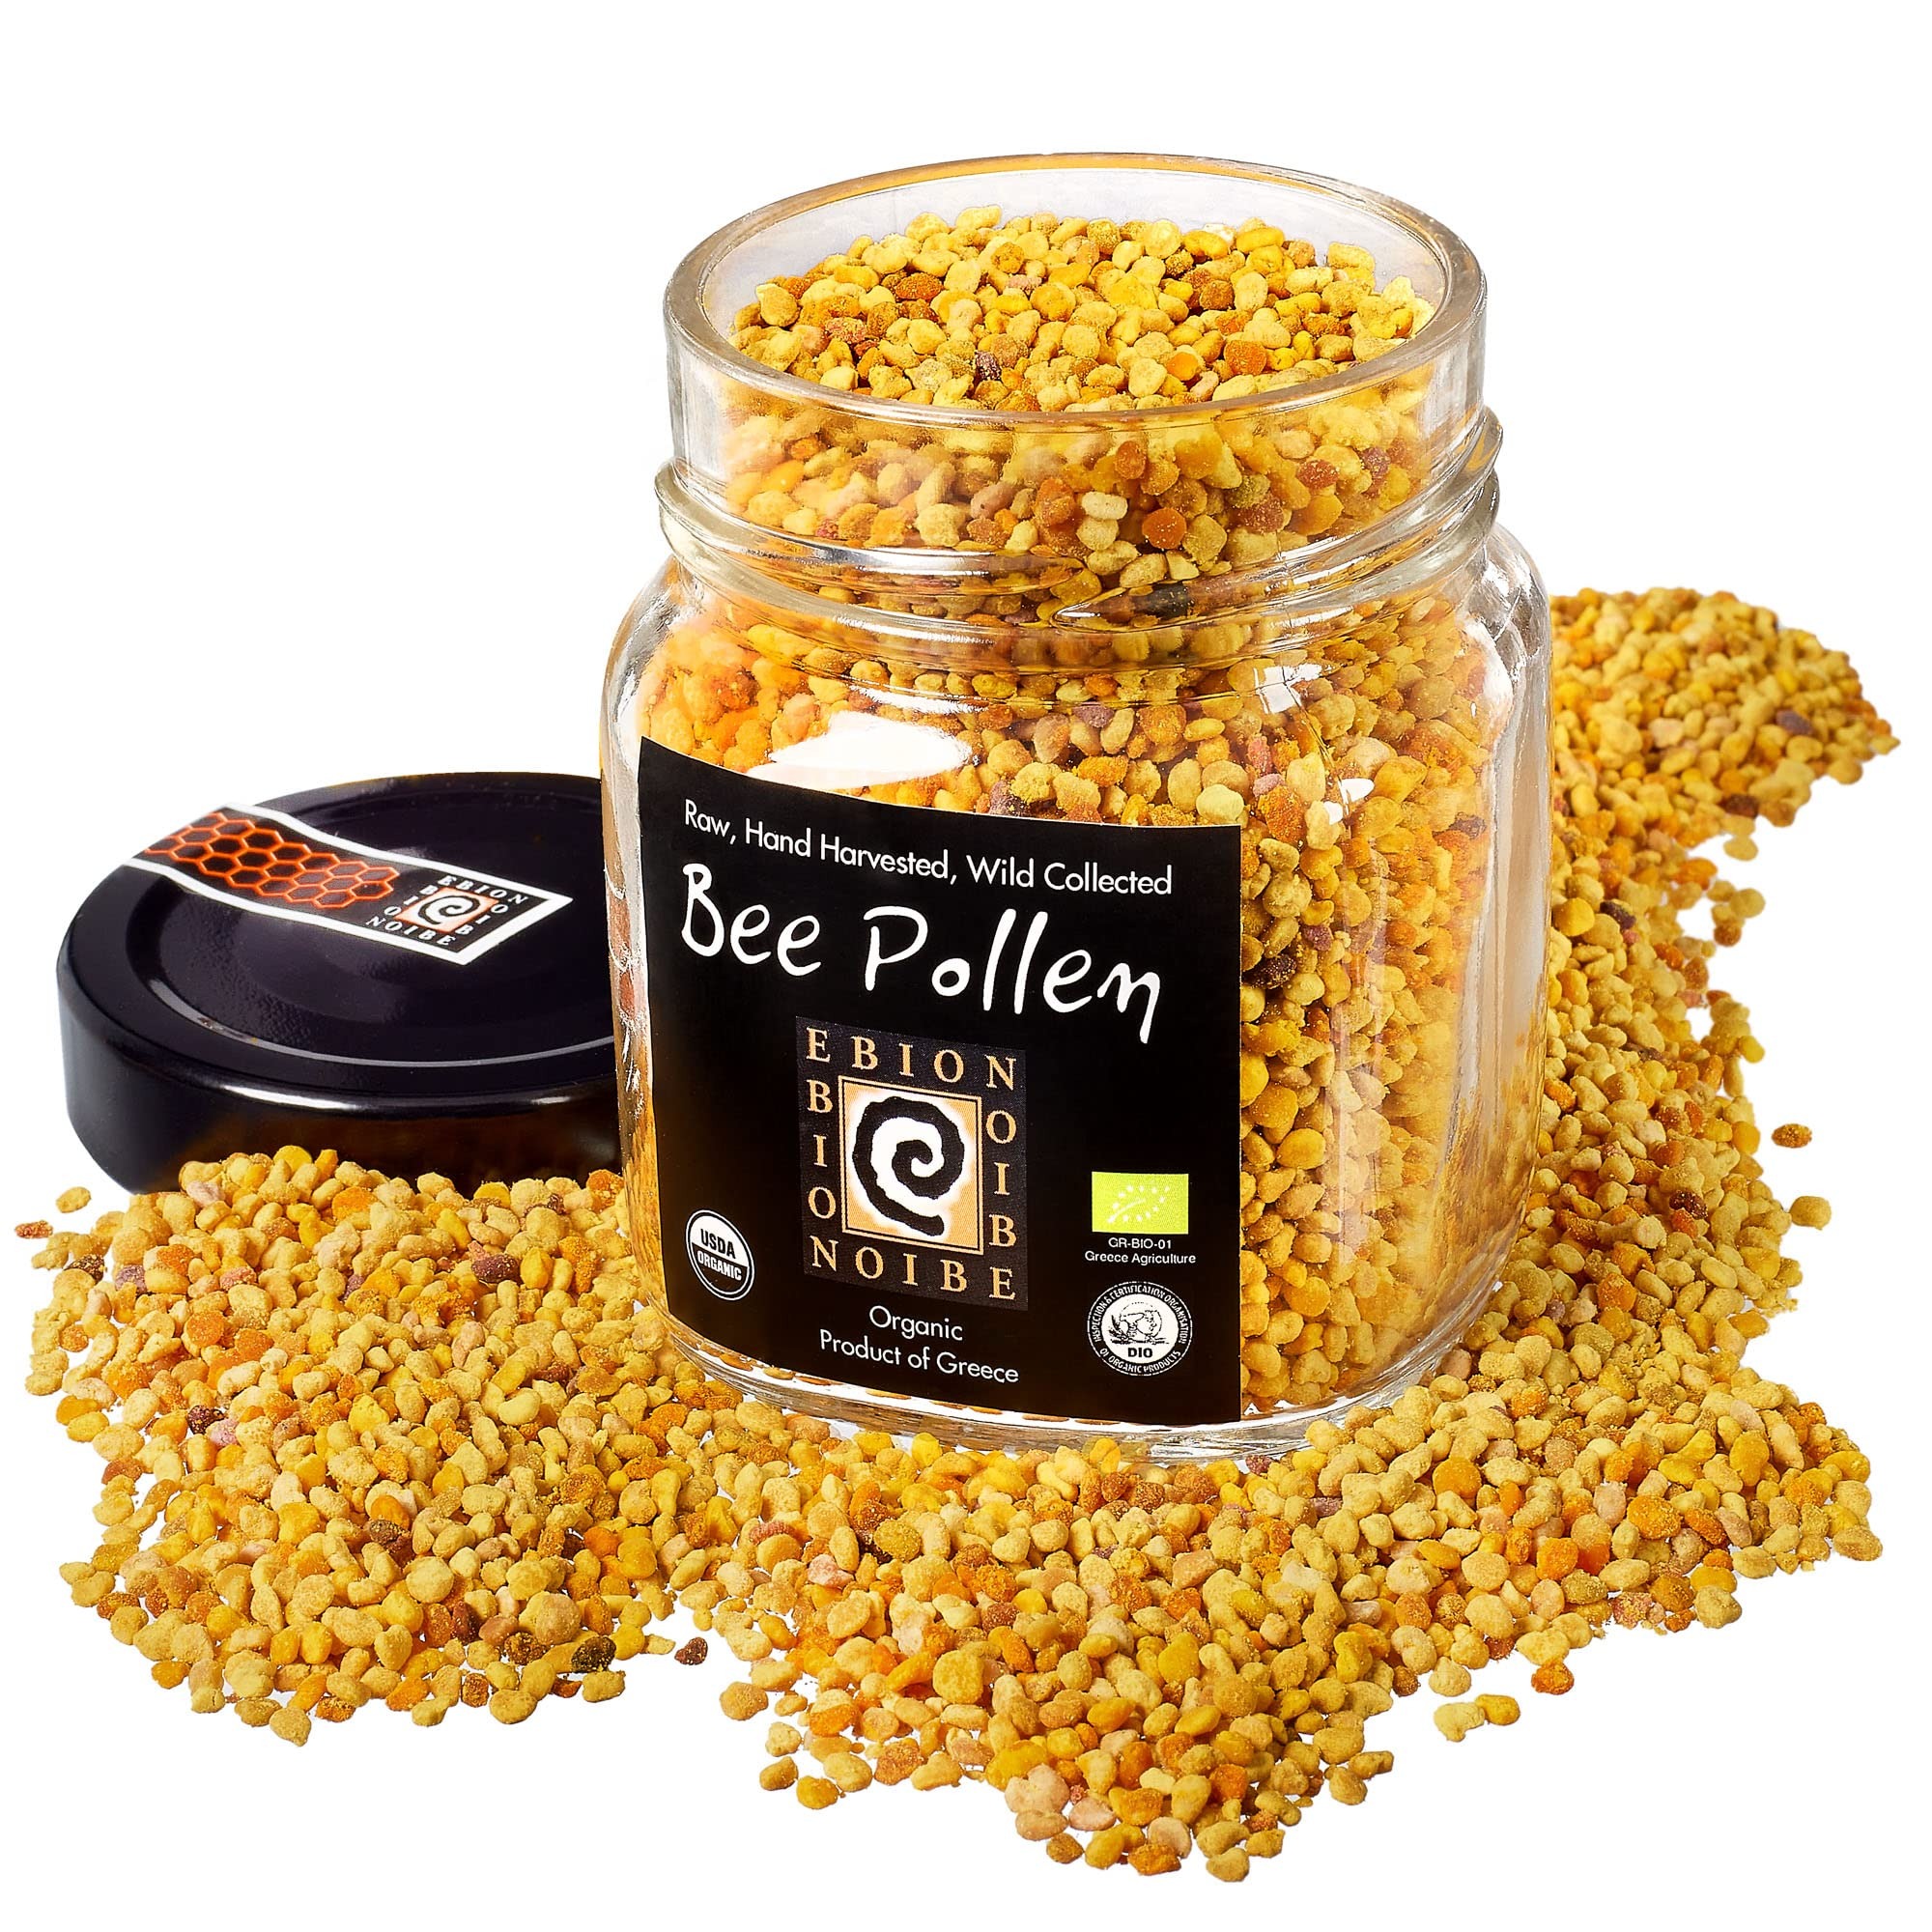
Item Name: Wild Raw Organic Superfood Greek Bee Pollen Unheated Untreated - Hand Collected in the Arta Mountains of Greece (SHIPS FROM OUR FREEZER) (125 grams)
Value: 4.38
Unit: Ounce

Price: 26.99